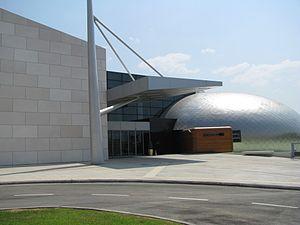
Le musée archéologique de Patras, inauguré le 24 juillet 2009 est, avec 8 000 m², le deuxième plus grand musée de Grèce, après le musée de l'Acropole d'Athènes. Situé dans la banlieue de Patras dans le Péloponnèse, il retrace l'histoire de la région et de la ville de la préhistoire à la fin de l'époque romaine.